Elia Bartolini

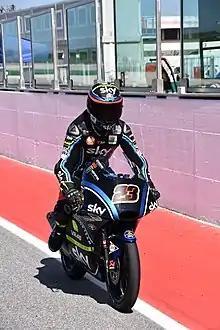
Bartolini in 2019

Elia Bartolini (born 18 July 2003) is an Italian motorcycle rider, currently competing in the 2025 Supersport 300 World Championship, riding a Yamaha. He previously competed in Moto3 for QJmotor Avintia Esponsorama in 2022.